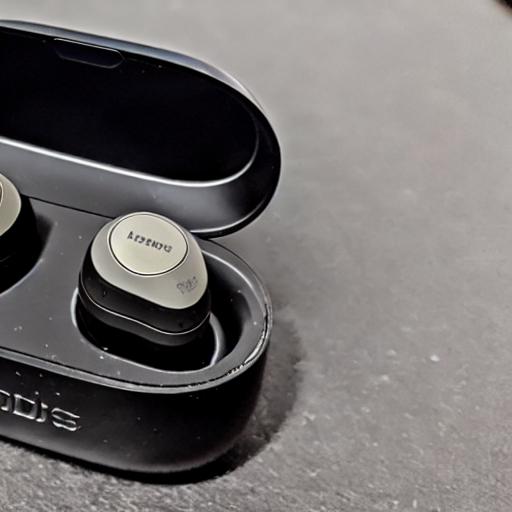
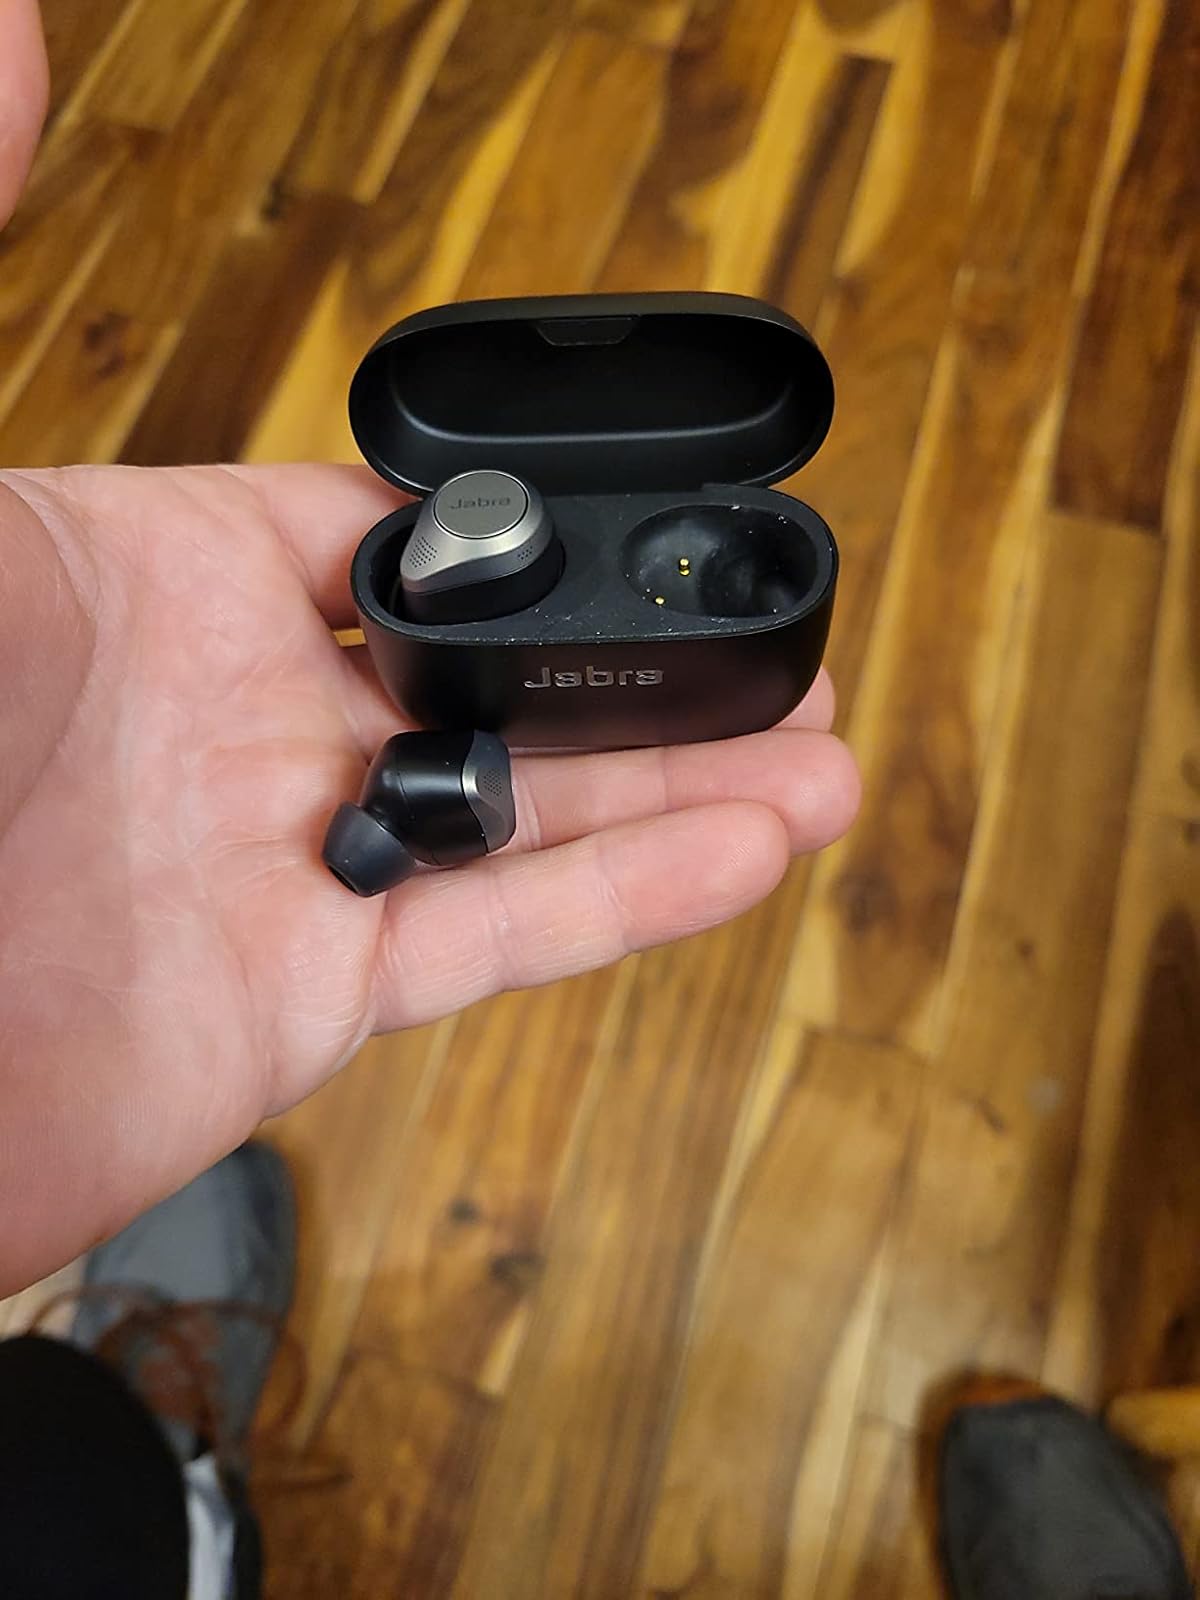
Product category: earbuds
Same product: no